Jimmy Fox

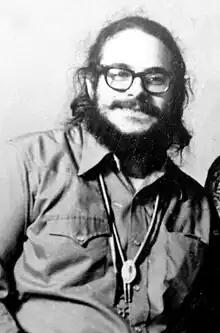

James Kent Fox (born August 24, 1947) is an American musician best known as the drummer of the James Gang, as well as the band's founder and its namesake. He is the only member of the group to appear in every incarnation of the band. He joined a mostly instrumental Cleveland rock and R&B band called Tom King and the Starfires while in high school and also remained as a member of its successor band, the Outsiders.